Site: brandenburg
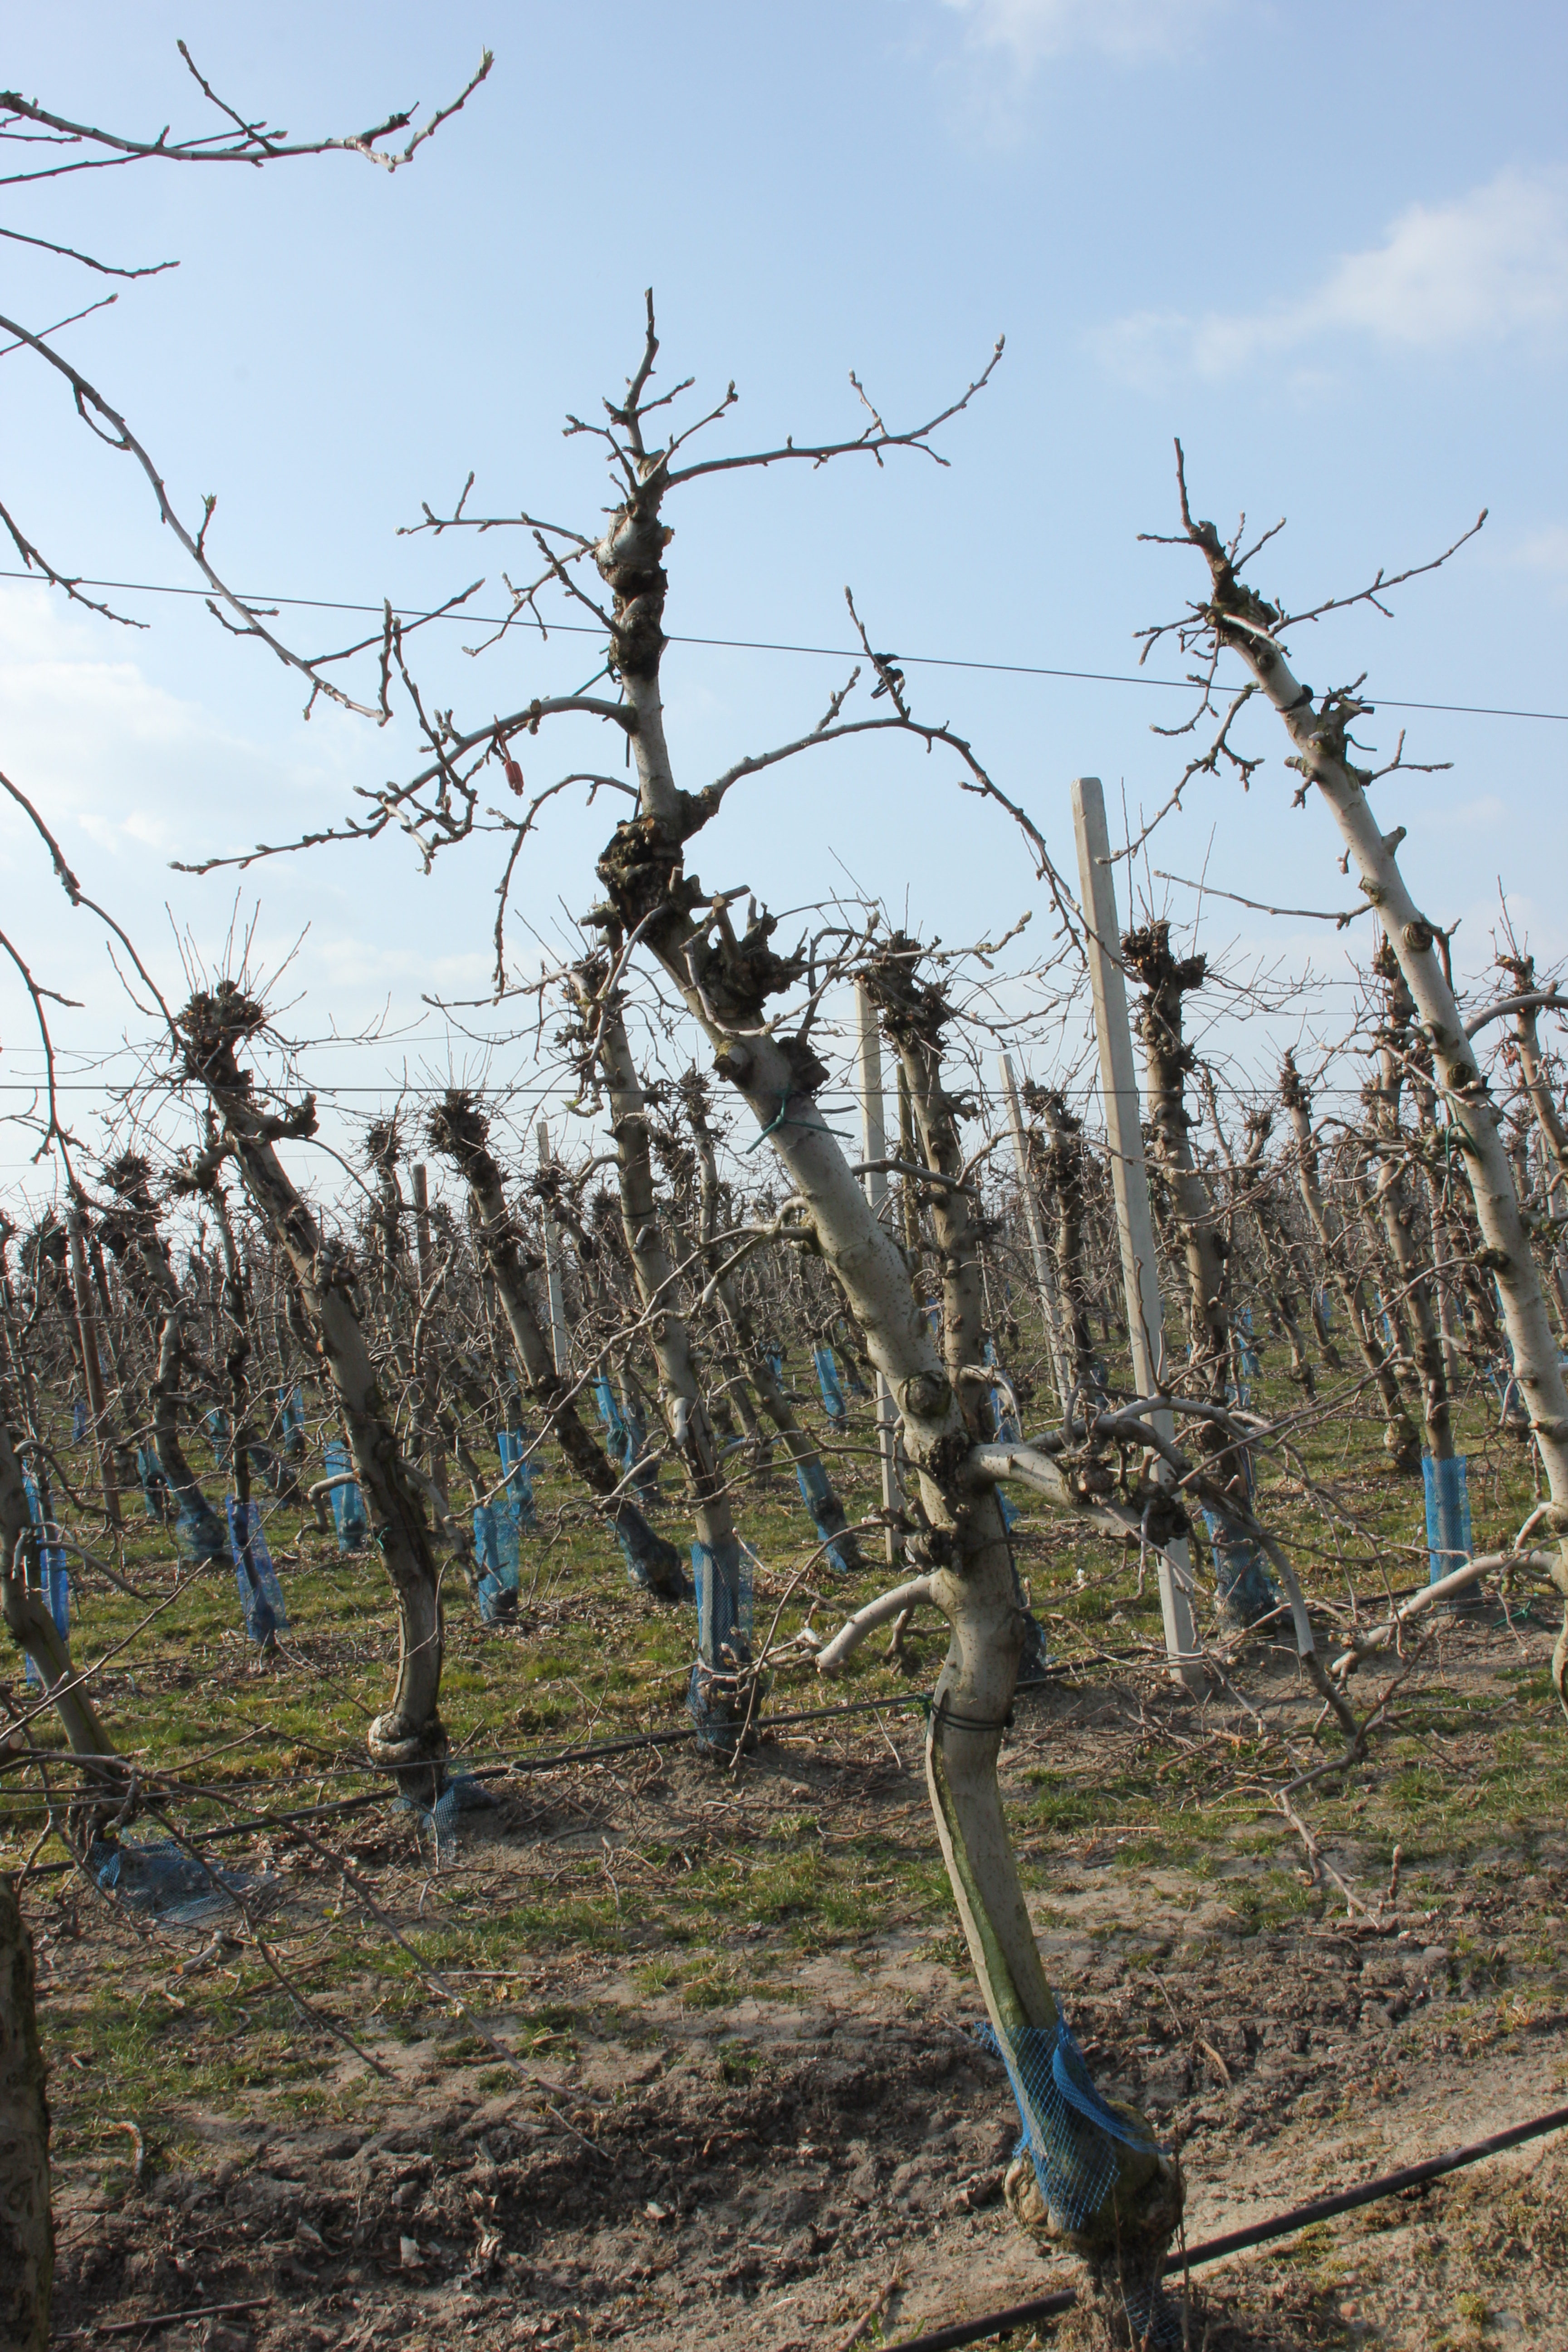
Growth stage (BBCH 03): Bud development